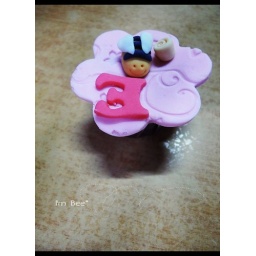
little cute of cupcake (get it from ma sista fren house warming,its customize by susanhomemadecake :D)